Blackmail (2018 film)

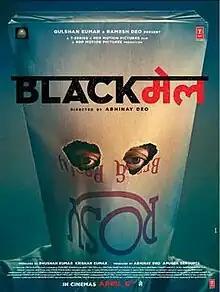

Blackmail (stylised as Blackमेल) is a 2018 Indian Hindi-language black comedy film co-produced and directed by Abhinay Deo. The film stars Irrfan Khan, Kirti Kulhari, Arunoday Singh and Divya Dutta in lead roles and is produced by Bhushan Kumar, Krishan Kumar, Apurba Sengupta and Rohit KaduDeshmukh under the banner of T-Series Films and RDP Motion Pictures. "Blackmail" depicts the life of a married-man in his late 30s stuck in a full day-time job and unexciting life but things turn after he finds that his wife is having an extramarital affair. The film had its theatrical release in India on 6 April 2018 and turned out to be a Sleeper Hit at the box office.